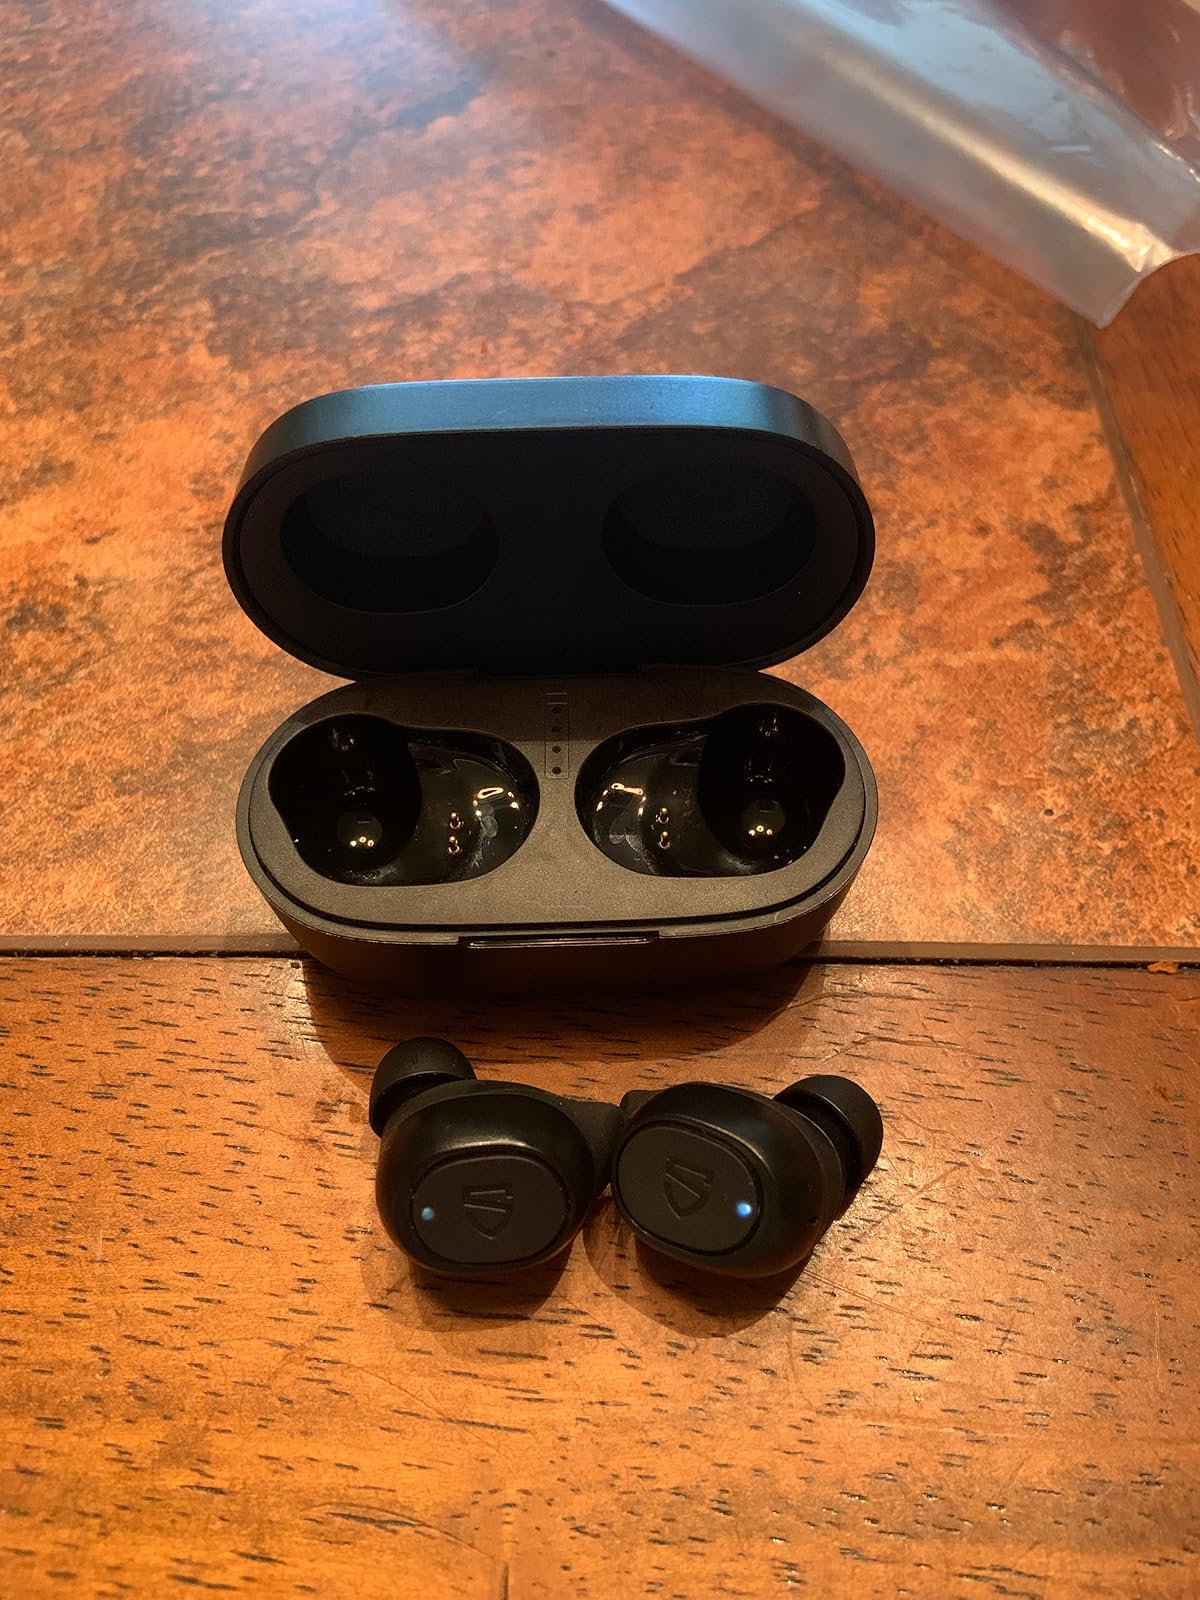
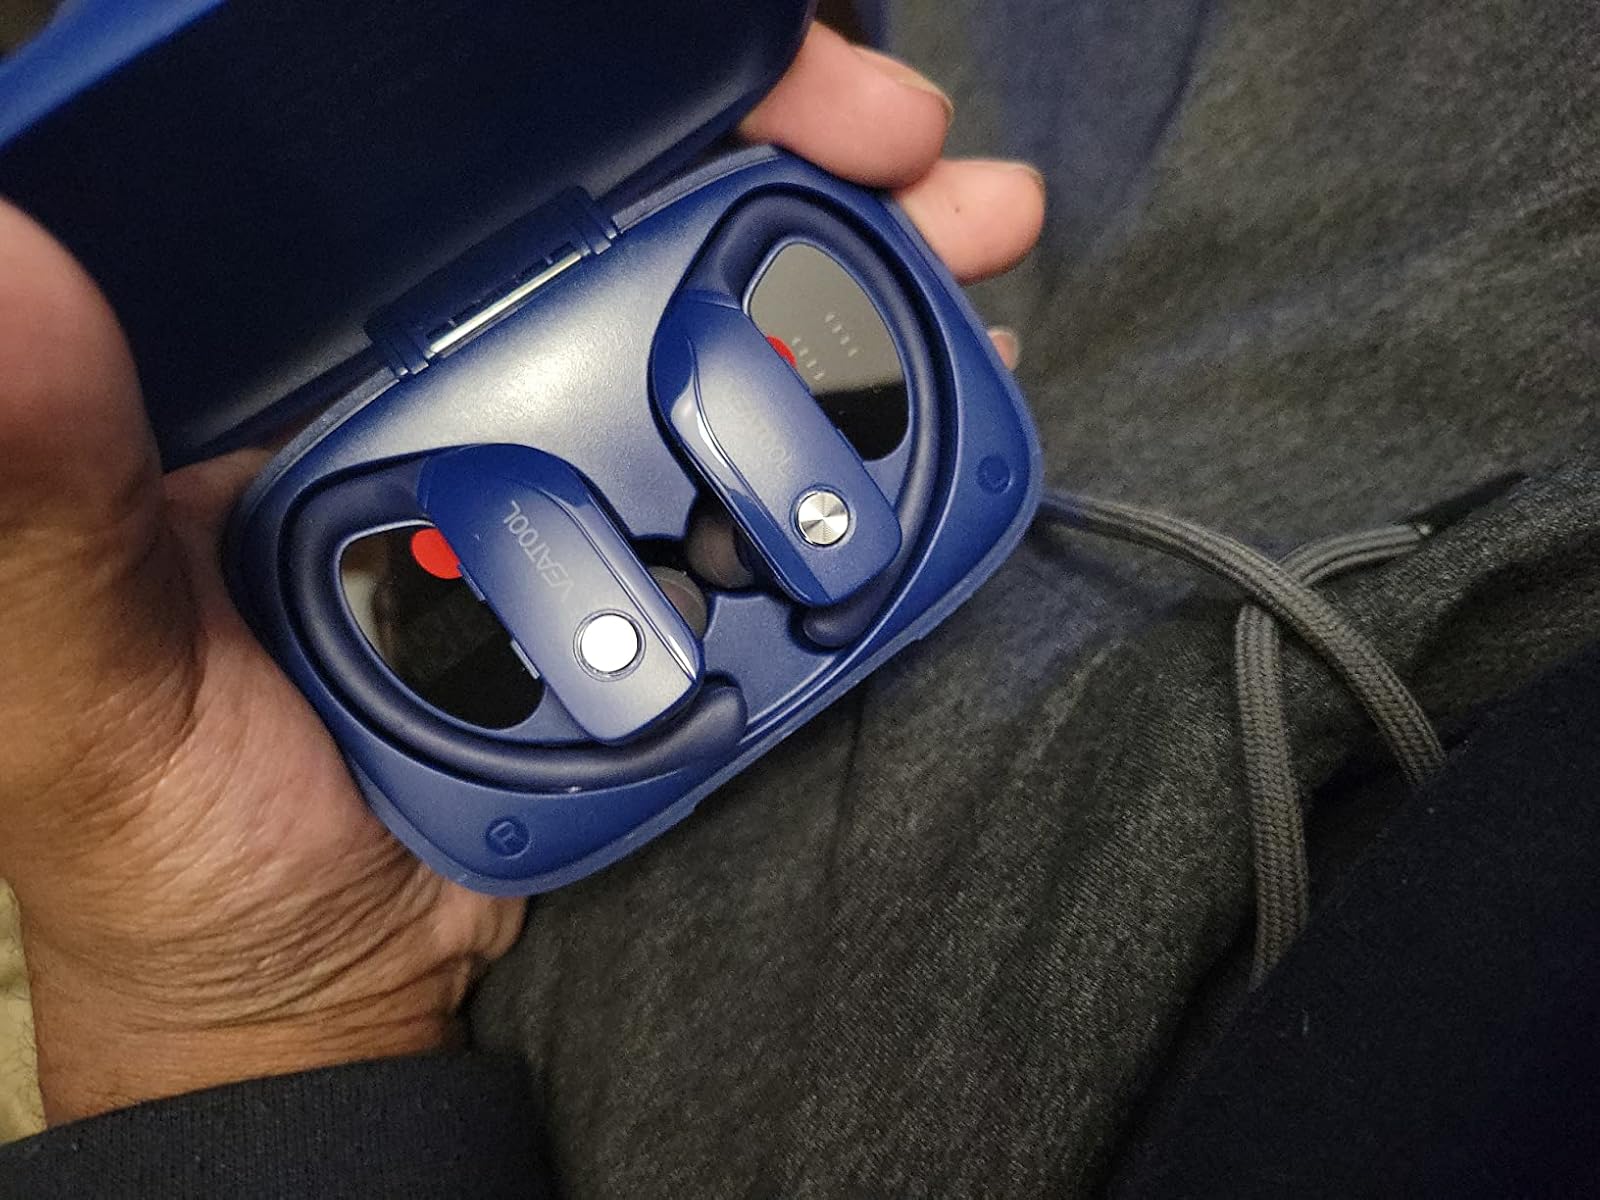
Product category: earbuds
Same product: no